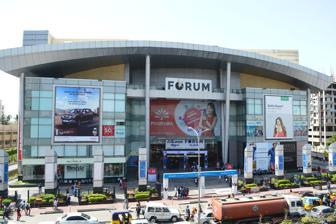
Building: Nexus Vijaya Mall
Country: India
Year built: 2013
Shopping mall in Chennai, India Nexus Vijaya Mall Nexus Vijaya Mall Chennai Location Chennai , Tamil Nadu , India Coordinates 13°02′N 80°12′E / 13.03°N 80.20°E / 13.03; 80.20 Address 189, NSK Salai , Arcot Road , Vadapalani Developer Prestige Group No. of stores and services 100 No. of anchor tenants 10 Total retail floor area 650,000 sq ft (60,000 m 2 ) Parking Basement & MLCP (3000 car parks) Website www .nexusselecttrust .com /nexus-vijaya Nexus Vijaya Mall is a shopping mall located in Vadapalani , Chennai , Tamil Nadu , India , developed by Prestige Group . This mall has approx 650,000 square feet of retail space. More than 100 shops occupy its four floors. This mall distinguishes itself by being local by housing Chennai-based brands in the mall such as Spar Hypermarket, RmKV, Lifestyle, Max, Westside, Fab India and Via South. It is also home to PVR Cinemas' Palazzo multiplex and an IMAX screen as well. Shops The Nexus Vijaya from the inside In terms of shops, each floor has been categorized such as ground floor for formal wear, first floor for casual & ethnic wear, second floor for Electronic and Travel and third floor for cinemas and food court . Some of the branded shops in the mall are Lifestyle , Park Avenue, Louis Philipe, Arrow, Ruosh, Basics, Levi , Hidesign , Reebok , Nike , Adidas , Puma , Wildcraft, Soch, Indian Terrain ,  W, Jockey, Melange, Kalanikethan,  Funskool, Van Heusen, Manyavar, U.S. Polo Assn. , UCB, Colorplus, Firstcry.com , Mothercare, HP, Lenovo , VIP, Witco, Bata , Gini&Jony. More important Shops Casio Via South Zebronics Skechers Sony Vivo Poorvika ID Mochi Peter England The Arvind Store Veneto Max Biba Flying machine Global Desi Health & Glow IMAX Nalli RmKV Galito's SALT restaurant Food Court KFC restaurant Femiga Spar Hypermarket PVR Palazzo Zimson Trends Women House of Candy ACT Fibernet Fun City Hamleys Westside McDonald's Limelite L'OREAL Sneakers Kerastase Paris Entertainment This mall houses an 09-screens multiplex from PVR Cinemas titled PVR Palazzo and also one IMAX screen, the second in the city. Fun city a gaming and entertainment zone for kids located at level 3 and 4. Forum Express, Kiddie Rides, VR Games etc. Nexus Vijaya Mall - Central Atrium Food and dining Nexus Mall's food court named as Via South indicates that most of the food stalls here have southern blend into their food. This food court has an 650-seat capacity, and major F&B's like KFC , McDonald's , Junior Kuppanna, Galito's, Taco Bell, Burger King , Beijing Bites, Tuk Tuk, Dosa & co, Wow! Momo, Pandikadai, Arabian Hut, Vasanta Bhavan, Amaravathi, Tibbs Frankie, Ibaco, Squeez Juice Bars, Ibakes, Sandwich Square, Madras Coffee House, Domino's Pizza , Cookieman, Krispy Kreme , Cafe Coffee Day, Kalmane Koffees, Salt restaurant, Cream & Fudge, Subway, Bombaysthan, The Belgian Waffle Co, The pasta bar Venetto, ID, Cream centre are located in Nexus Vijaya mall. House of Candy, @ NEXUS VIJAYA, Shopping Mall, Vadapalani, Chennai, Tamil Nadu, India. Amenities Info-desk First aid Wheelchairs Reserved parking for differently abled and mothers to be Restroom for differently abled Babycare room Baby prams Cab station Lost & Found Car spa ATM's Free Wi-fi Prayer room Bike Spa Premium Parking Bag & Shoe repair Palazzo Cinemas JNR Road view The Nexus Vijaya Mall, facing Arcot road, Chennai, (night view) Inside The 'NEXUS VIJAYA', Chennai, Tamil Nadu, India. References